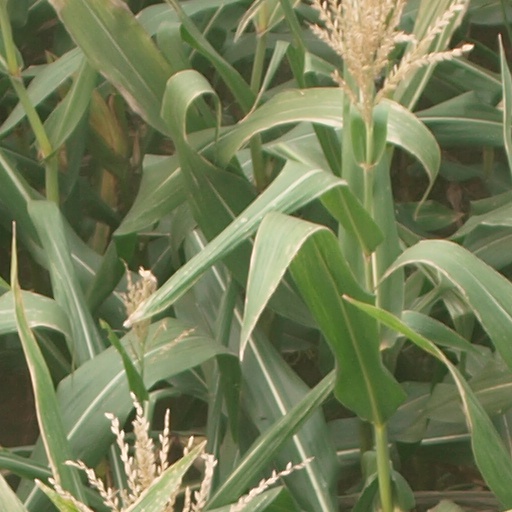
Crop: maize; corn